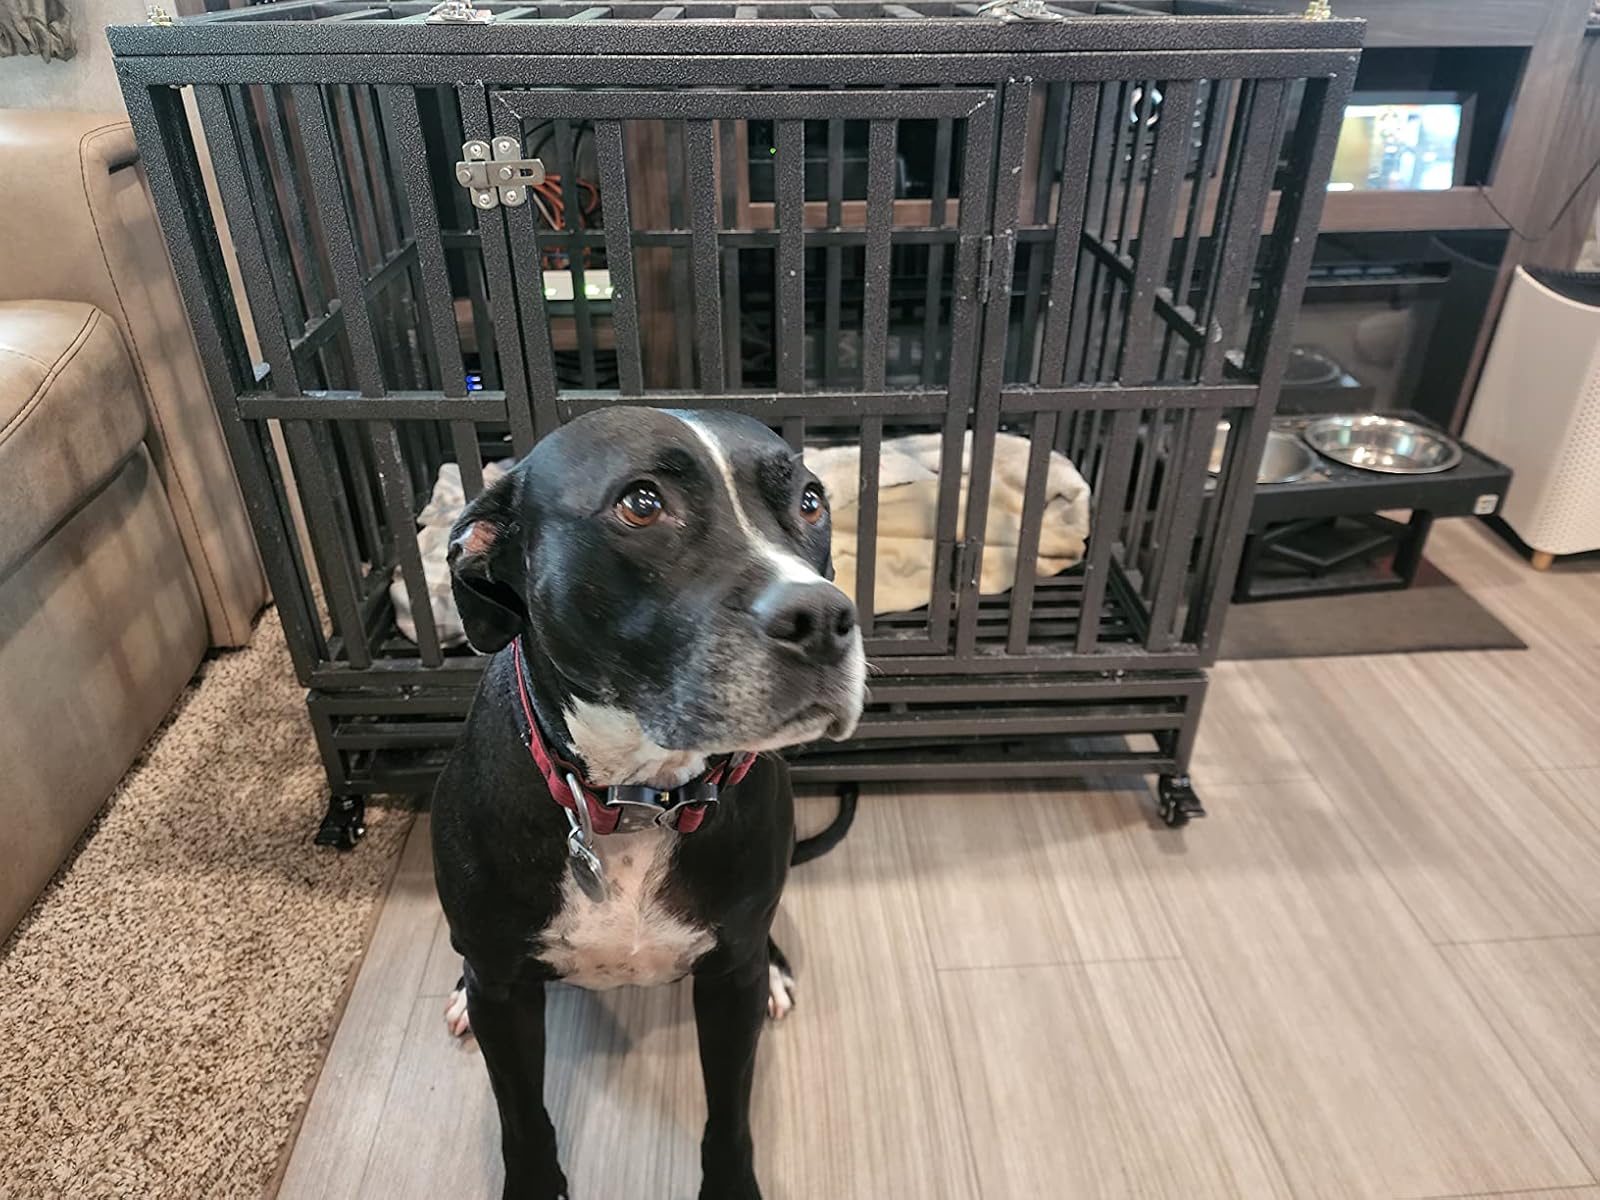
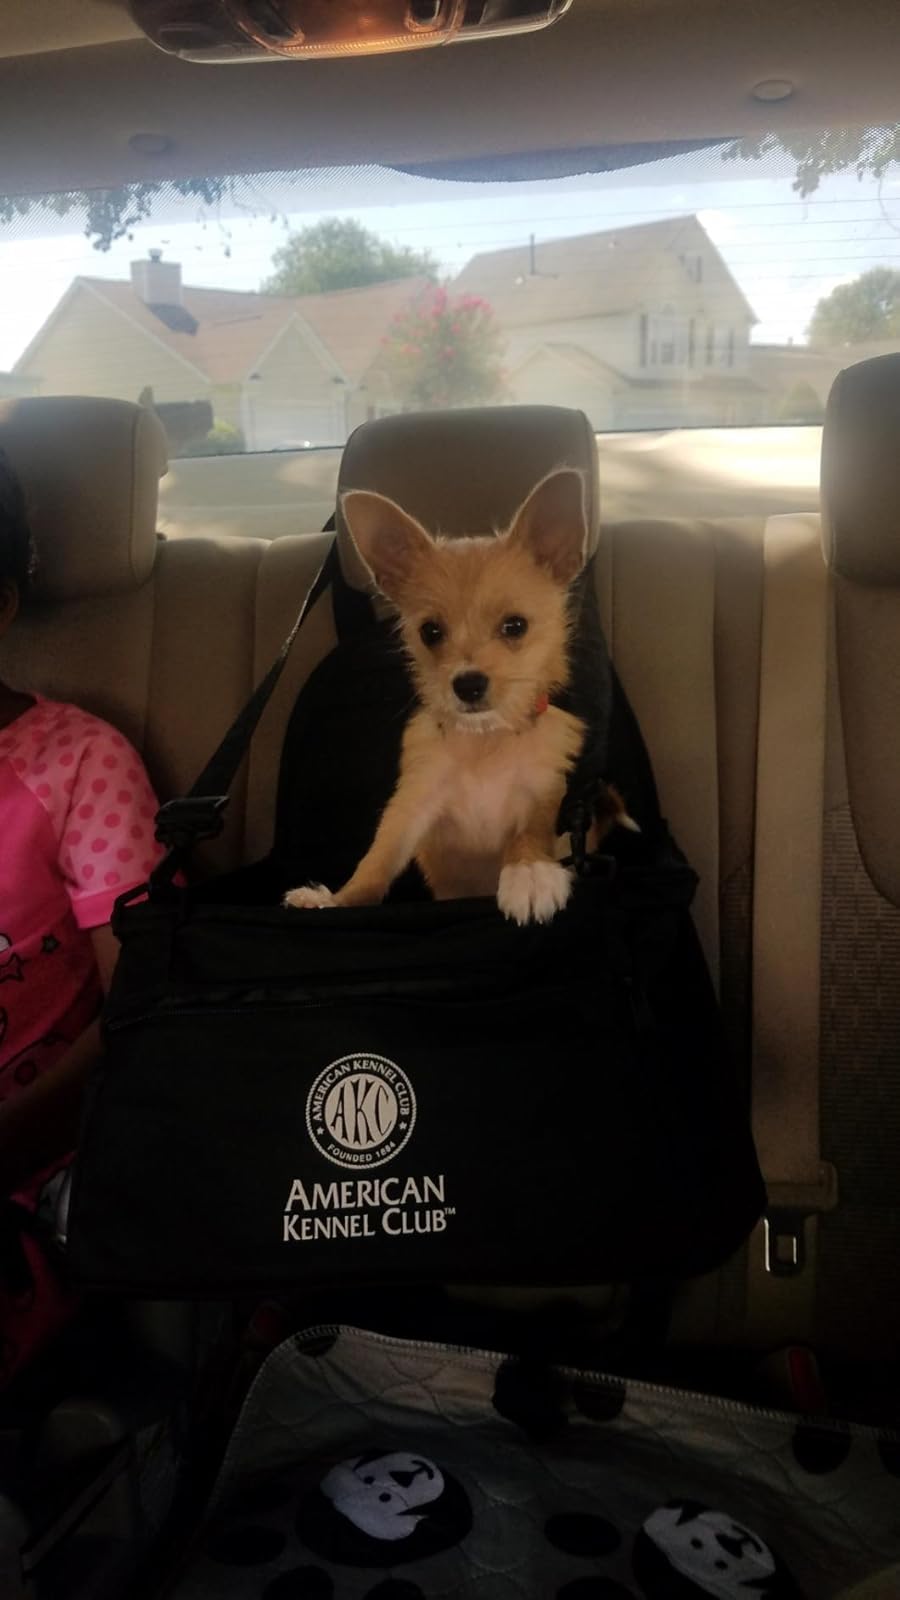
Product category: items_kennel
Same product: no